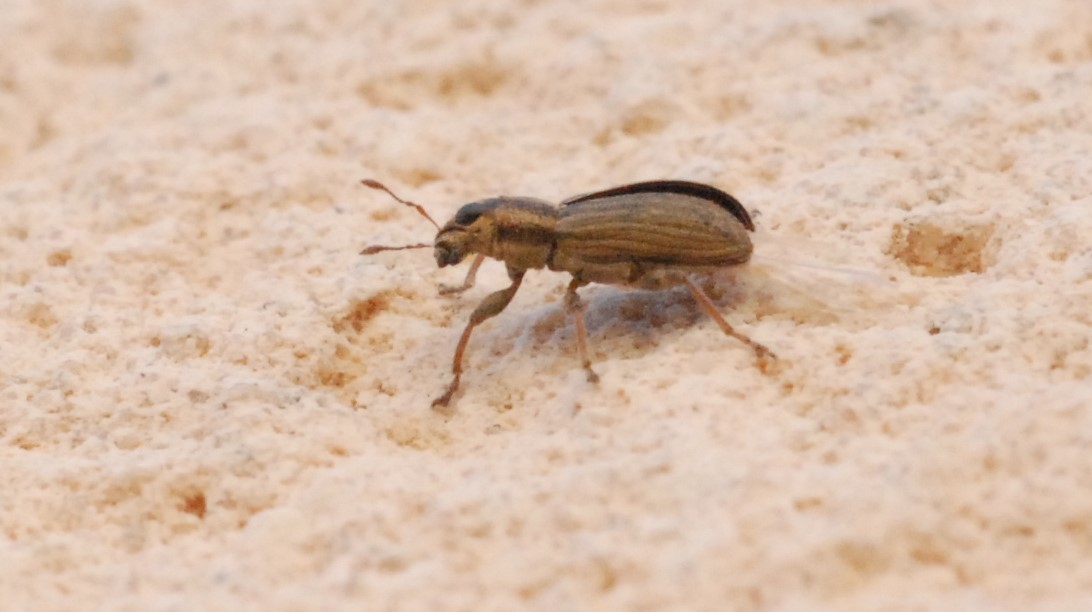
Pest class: pea_leaf_weevil